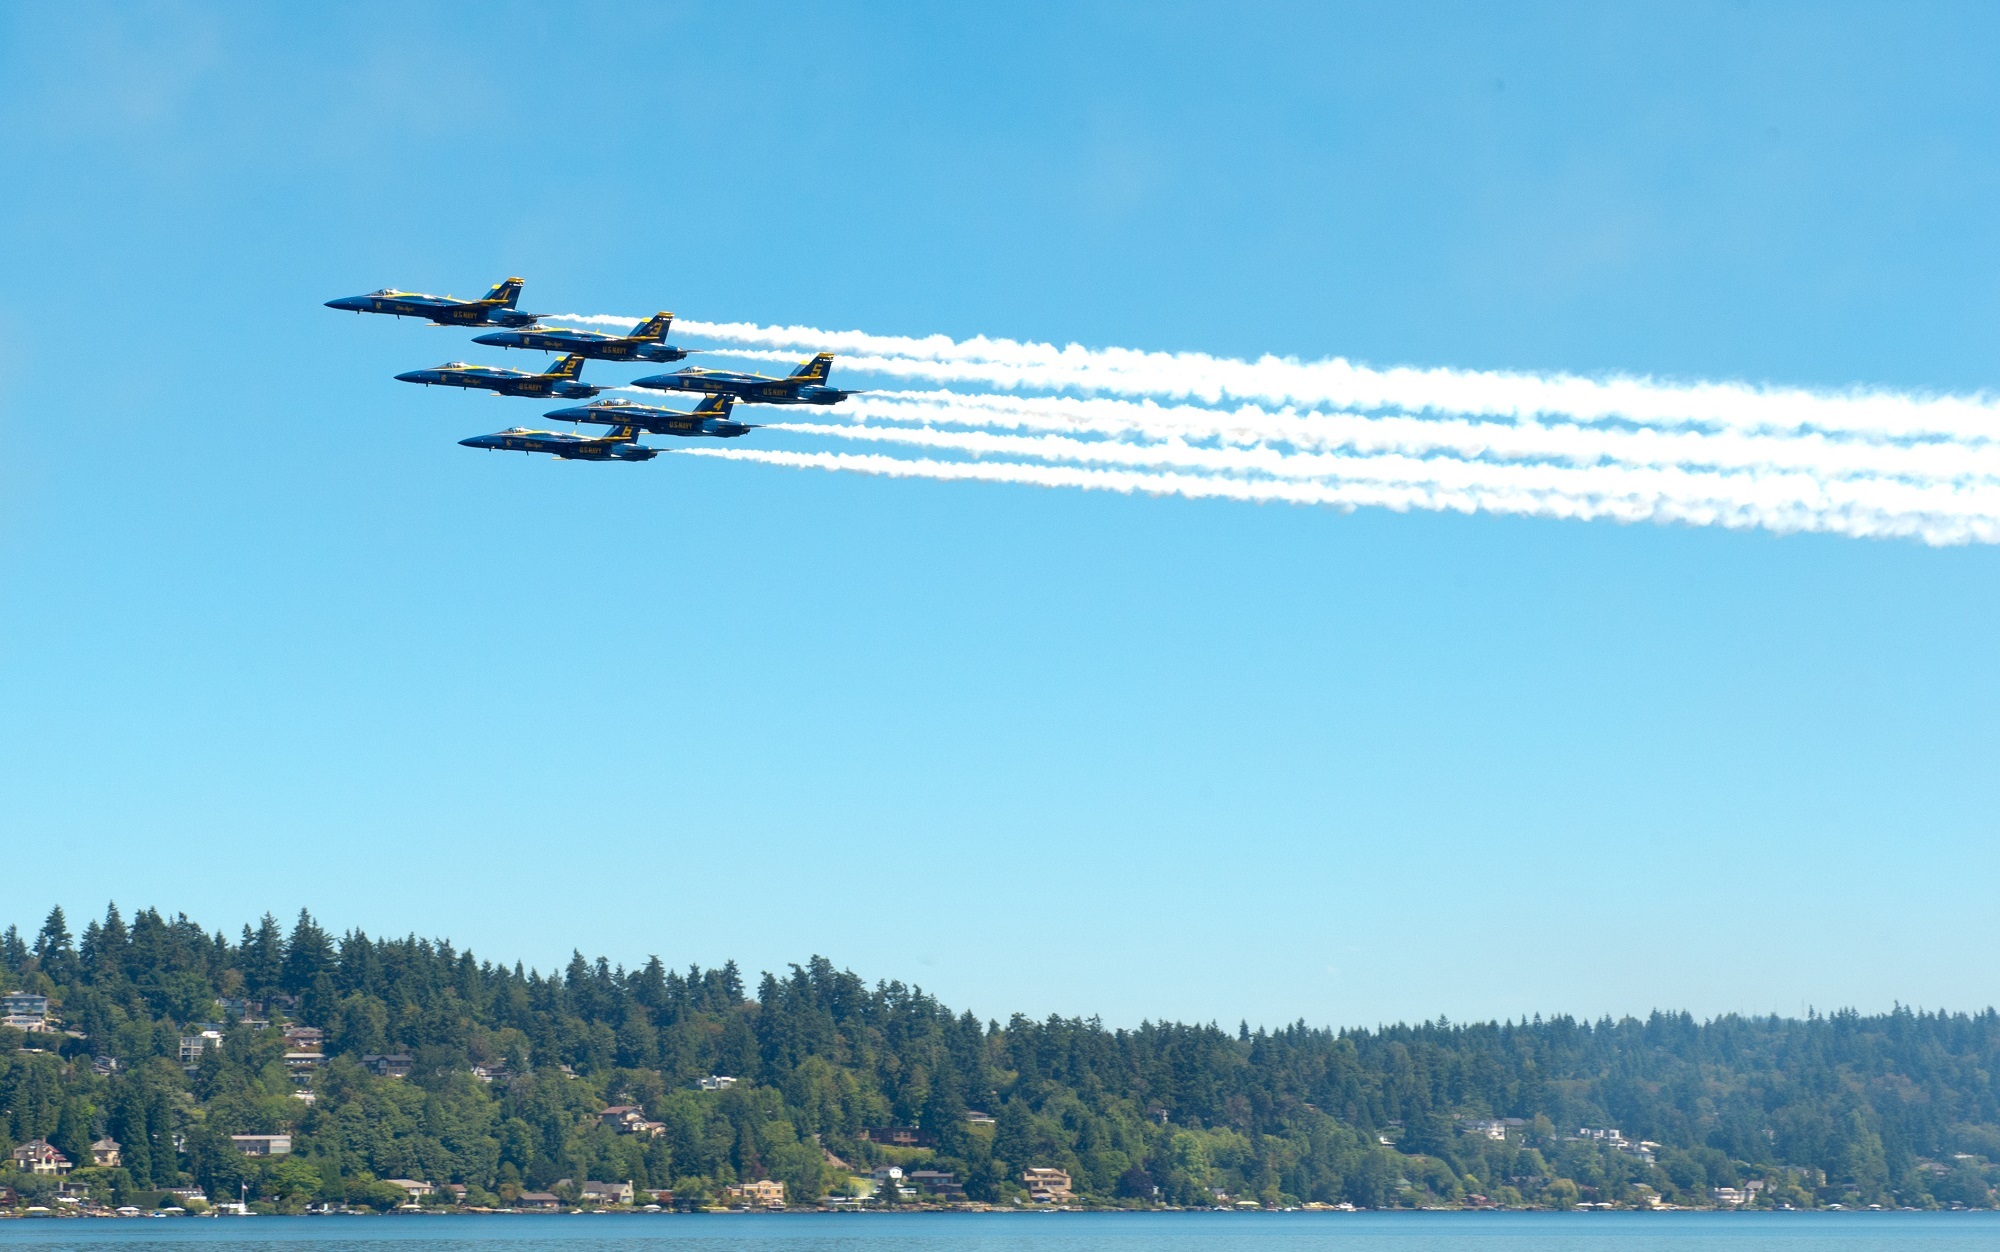
airplane, aircraft, jet, vehicle, aviation, show, training, team, airplanes, precision, navy, demonstration, sortie, planes, maneuvers, blue angels, aerobatics, team work, fighters, atmosphere of earth, delta flat pass